Romania in the Eurovision Song Contest 2014

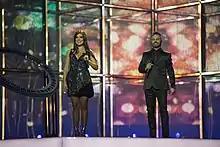
Paula Seling and Ovi during a rehearsal before the second semi-final

Paula Seling and Ovi took part in technical rehearsals on 30 April and 3 May, followed by dress rehearsals on 7 and 8 May. This included the jury show on 7 May where the professional juries of each country watched and voted on the competing entries.